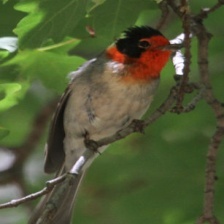
Species: RED FACED WARBLER
Scientific name: CARDELLINA RUBRIFRONS